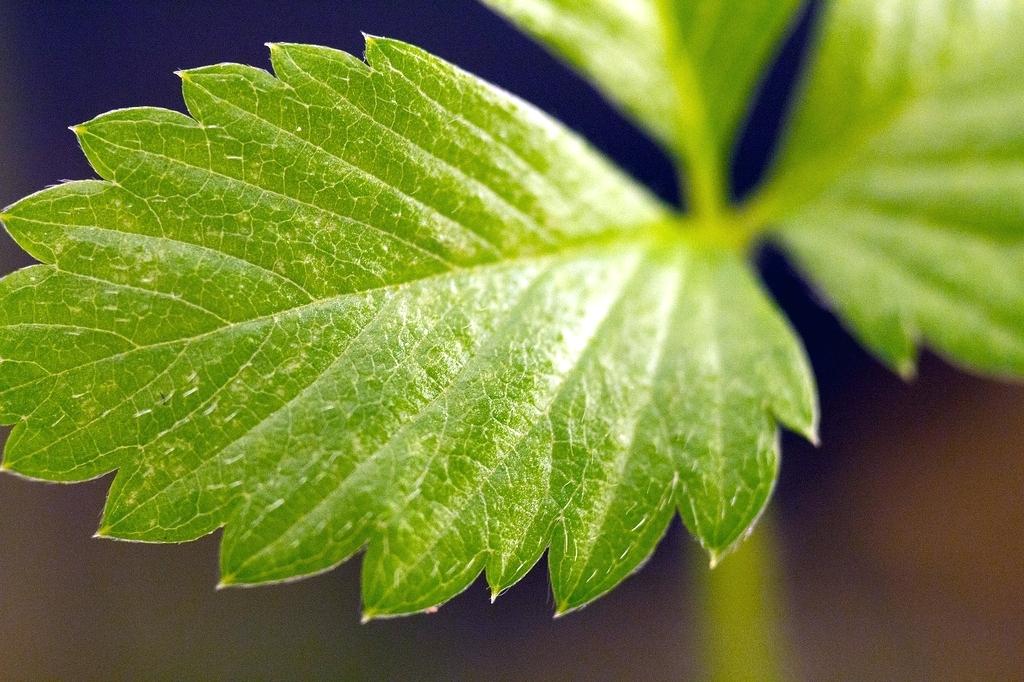
Labels: Strawberry leaf